Samuel Rowbotham

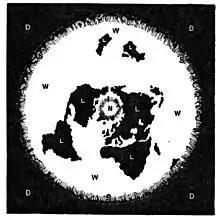
Rowbotham's flat Earth map

His book "Zetetic Astronomy: The Earth not a Globe" appeared in 1865. His lectures continued and concerned citizens addressed letters to the Astronomer Royal seeking rebuttals for his claims. A correspondent to the "Leeds Times" observed that "One thing he did demonstrate was that scientific dabblers unused to platform advocacy are unable to cope with a man, a charlatan if you will (but clever and thoroughly up in his theory), thoroughly alive to the weakness of his opponents".